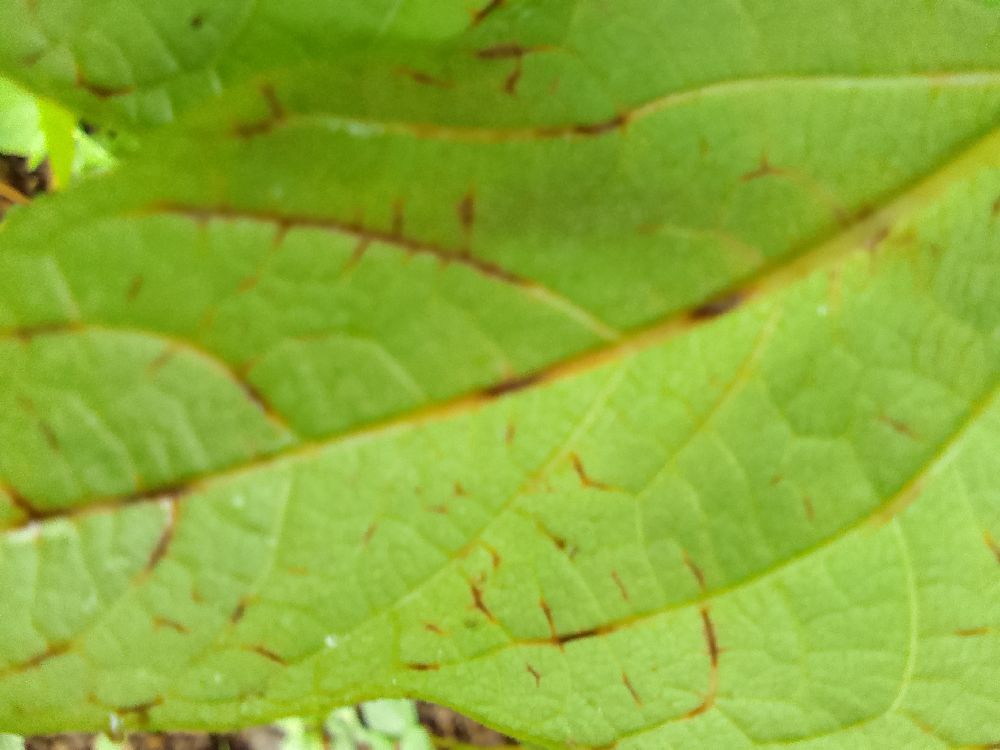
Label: anthracnose